County of Burgundy

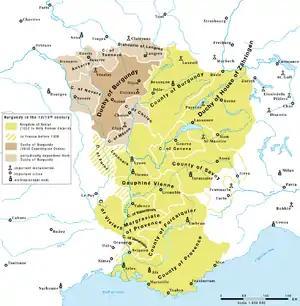
The Kingdom of Arles (yellow) from 1002-1032. The County of Burgundy is in the upper centre. The adjacent duchy is also shown (brown).

The area previously formed part of the Kingdom of the Burgundians, which had been annexed by the Franks in 534 and incorporated into the Kingdom of the Franks. The Frankish Empire was partitioned in 843 by the Treaty of Verdun, with the area west of the Saône river being allotted to West Francia, and later formed the Duchy of Burgundy, while the southern and eastern parts of the former Burgundian kingdom fell to Middle Francia under Emperor Lothair I. This Middle Frankish part became the two independent entities of southern Lower Burgundy in 879 and northern Upper Burgundy in 888. The region that would later become the Free County of Burgundy was then included in Upper Burgundy, centred around the city of Besançon. In 933, with the collapse of the Carolingian Empire, Lower and Upper Burgundy were re-united under King Rudolph II, thus forming the united Burgundian kingdom, that became known as the Kingdom of Arles (Arelat).